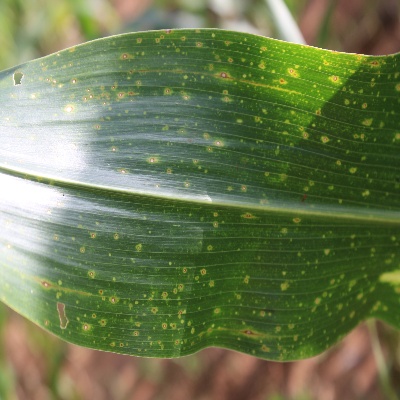
Crop: Maize
Condition: leaf spot